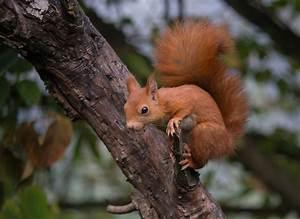
squirrel